Battle of Csorna

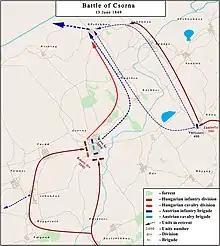
The military actions of the Hungarian troops during and after the Battle of Csorna, around the town.jpg

Meanwhile, Zámbelly crossed the bridge, and soon arrived the 2 hussar companies and 3 cannons from the reserve, which he then sent to Markota, to cut the Austrians retreat rout. He himself continued his pursuit of Varicourt, but the detachment sent towards Bősárkány could not continue its way, because they found the bridge from Cakóháza dismantled by the enemy so they could not effectively disrupt the retreat of the Austrians retreating in from Csorna. Zámbelly pursued Varicourt's detachment as far as Maglóca, which meanwhile was joined by a platoon of uhlans. At Maglóca he handed over the command to a captain, telling him to follow the enemy slowly, hoping that they will not reach Bősárkány before the Hungarian detachment sent to encircle them. However, the captain effectively stopped the enemy's pursuit, so the detachment of Varincourt reached Bősárkány unhindered. At the same time, Lieutenant-General Franz Schlik, commander of the I Corps, arrived in Bősárkány, then he led the retreat himself. He ordered the troops to destroy the bridges on the embankment. The inhabitants of the village attempted to rebuild the bridge in order to help the pursuing Hungarians to capture the retreating Austrians, whereupon the Austrian troops captured three peasants and a woman; trialed, and after a summary judgment and executed other 3 by shooting, and killed with sword another one. Enraged by the hostile behaviour of the population of Bősárkány and the actions of the guerrillas in the area, Schlik burnt the village on 21 June.